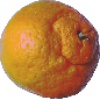
Label: mandarine